The Blackstone Hotel

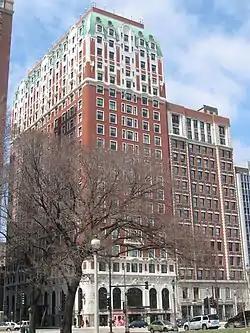
The Blackstone Hotel in 2008

The Blackstone Hotel is a historic 21-story hotel on the corner of Michigan Avenue and Balbo Drive in the Michigan Boulevard Historic District in the Loop community area of Chicago, Illinois. Built between 1908 and 1910, it is on the National Register of Historic Places. The Blackstone is famous for hosting celebrity guests, including numerous U.S. presidents, for which it was known as the "Hotel of Presidents" for much of the 20th century, and for contributing the term "smoke-filled room" to political parlance.